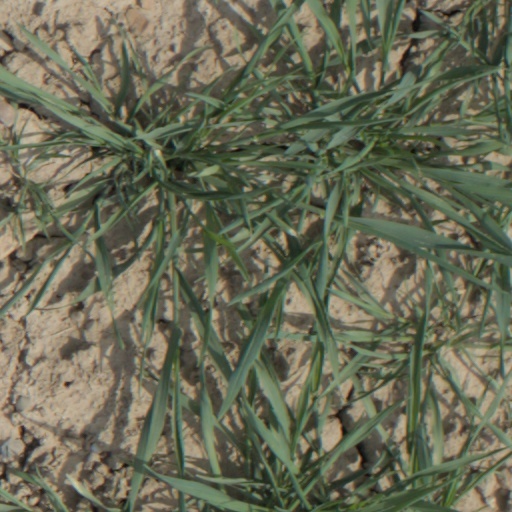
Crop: wheat